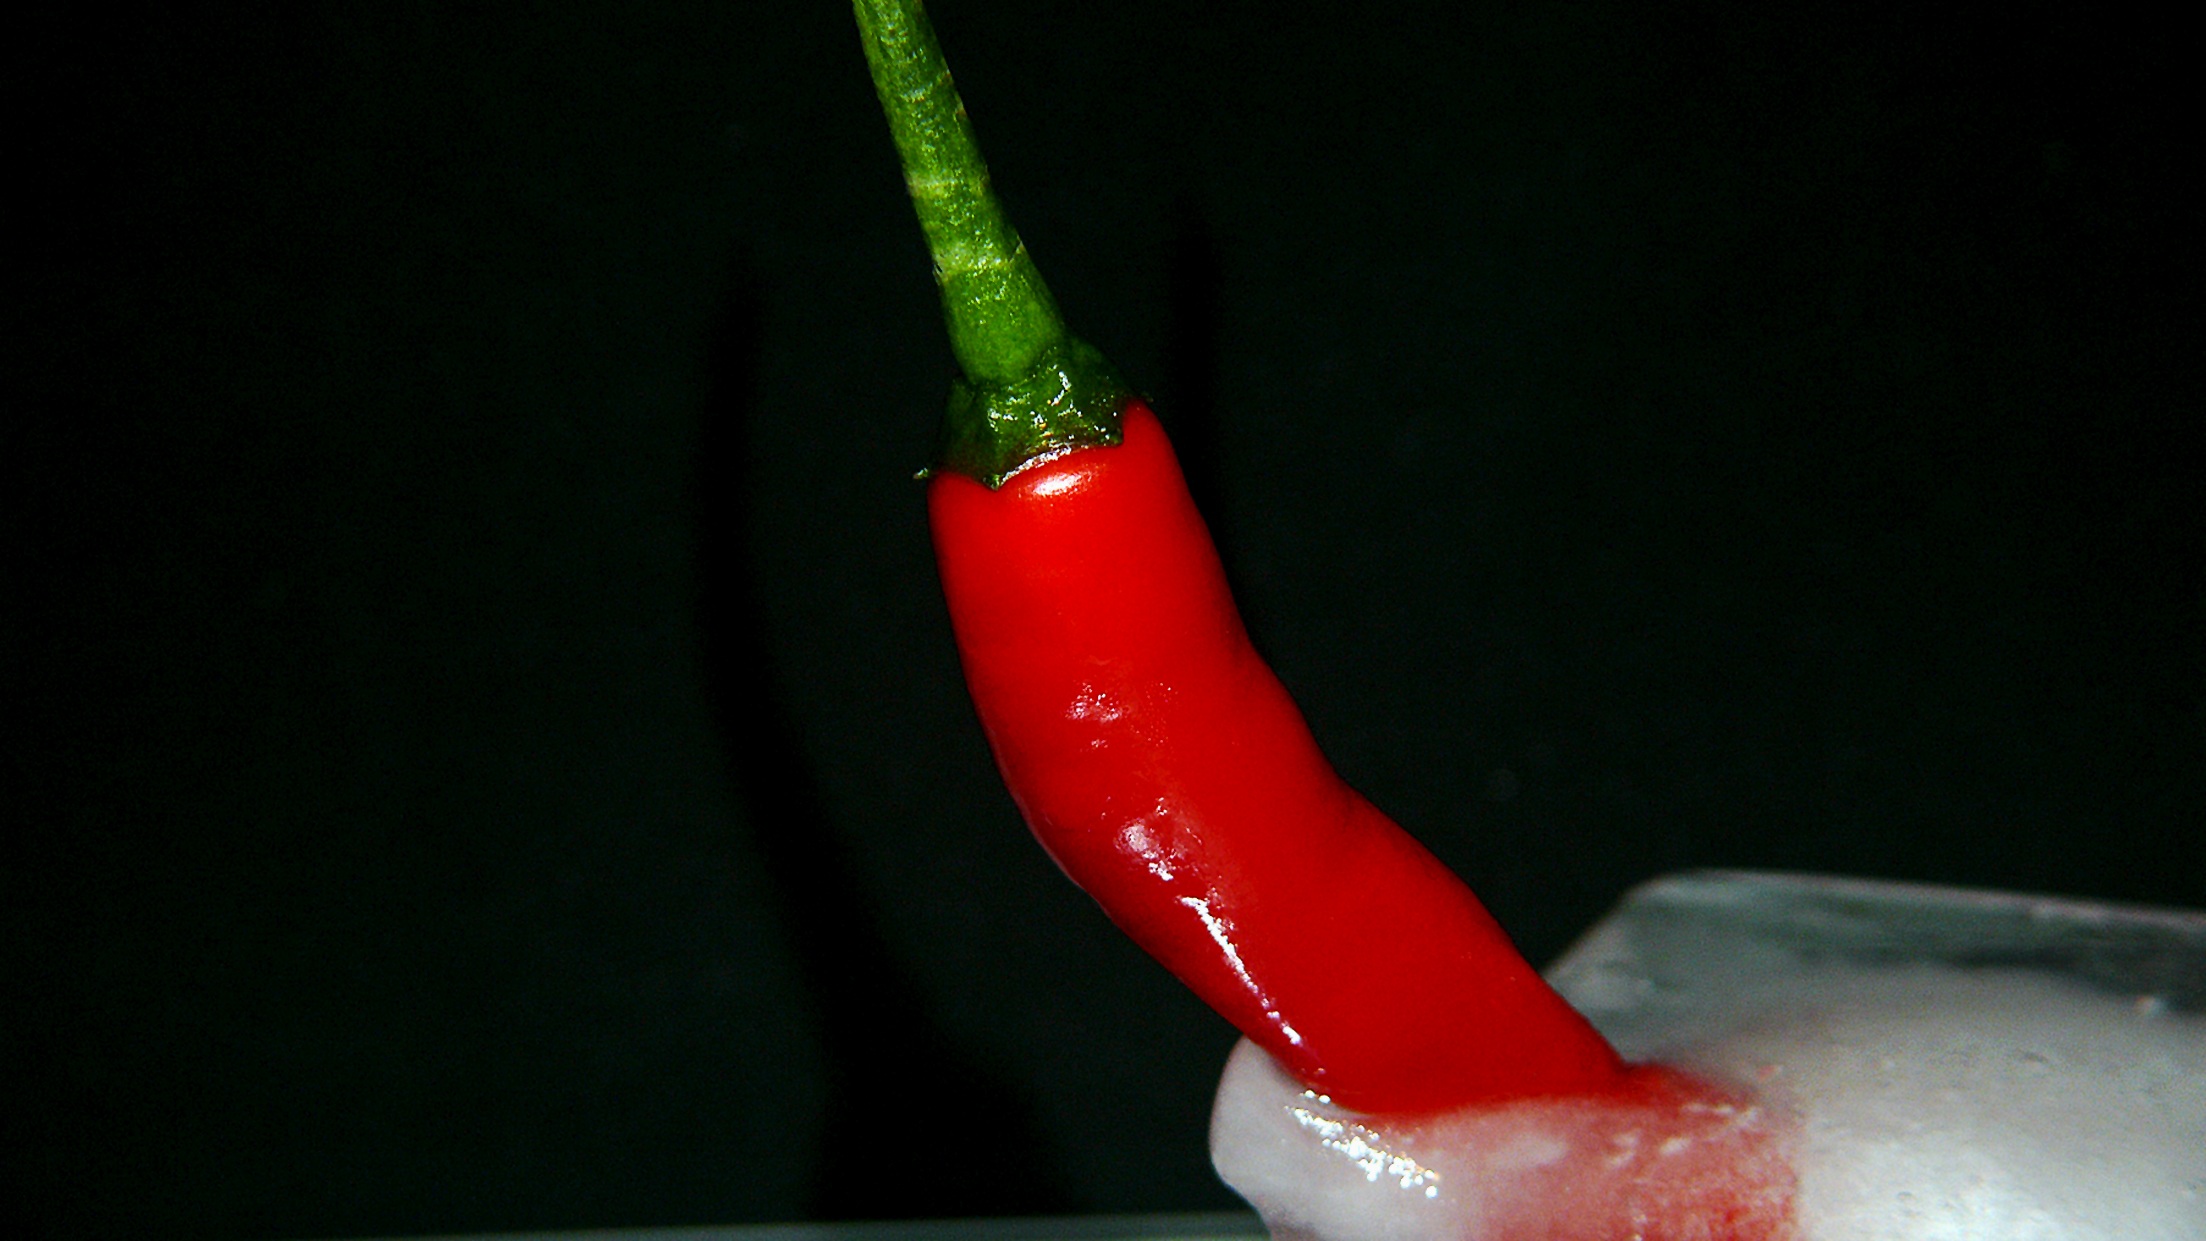
sharp, plant, fruit, berry, flower, ice, food, red, produce, vegetable, recipe, healthy, eat, savory, delicious, strawberry, pepperoni, product, vitamin, vegetables, hot, tasty, fruits, delicate, frisch, enjoy, benefit from, bless you, paprika, taste, macro photography, appetizing, hunger, delicacy, feasting, flowering plant, chili pepper, strawberry in the ice, tastes sweet, land plant, bell peppers and chili peppers